Sky position (RA, Dec in degrees): 5.875, 0.8869
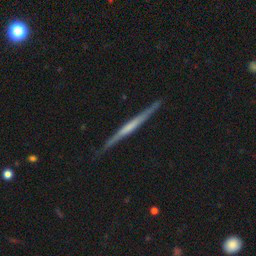
Galaxy morphology: Edge-on Galaxies without Bulge